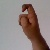
The image shows a hand gesture representing the letter 'X' in Indian Sign Language.